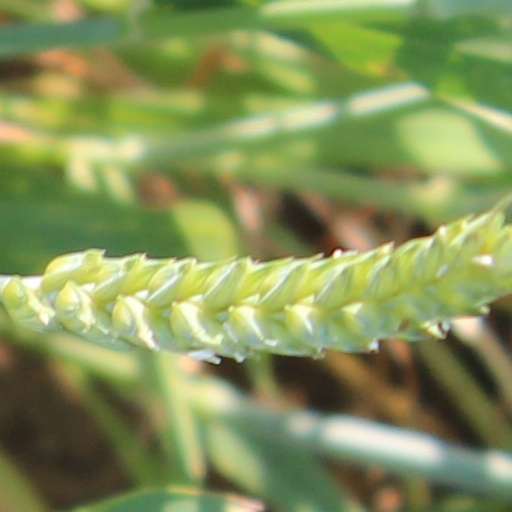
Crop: wheat